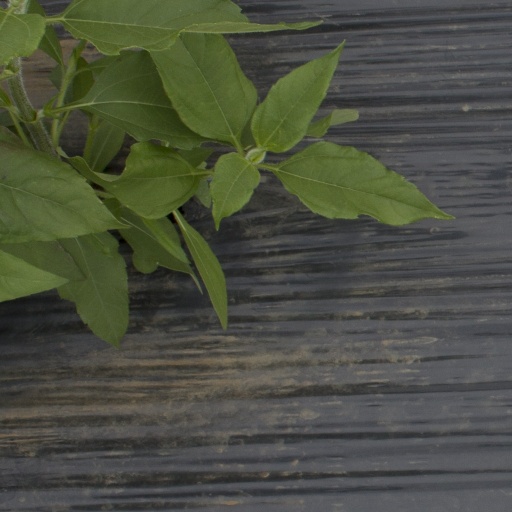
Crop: Jerusalem artichoke